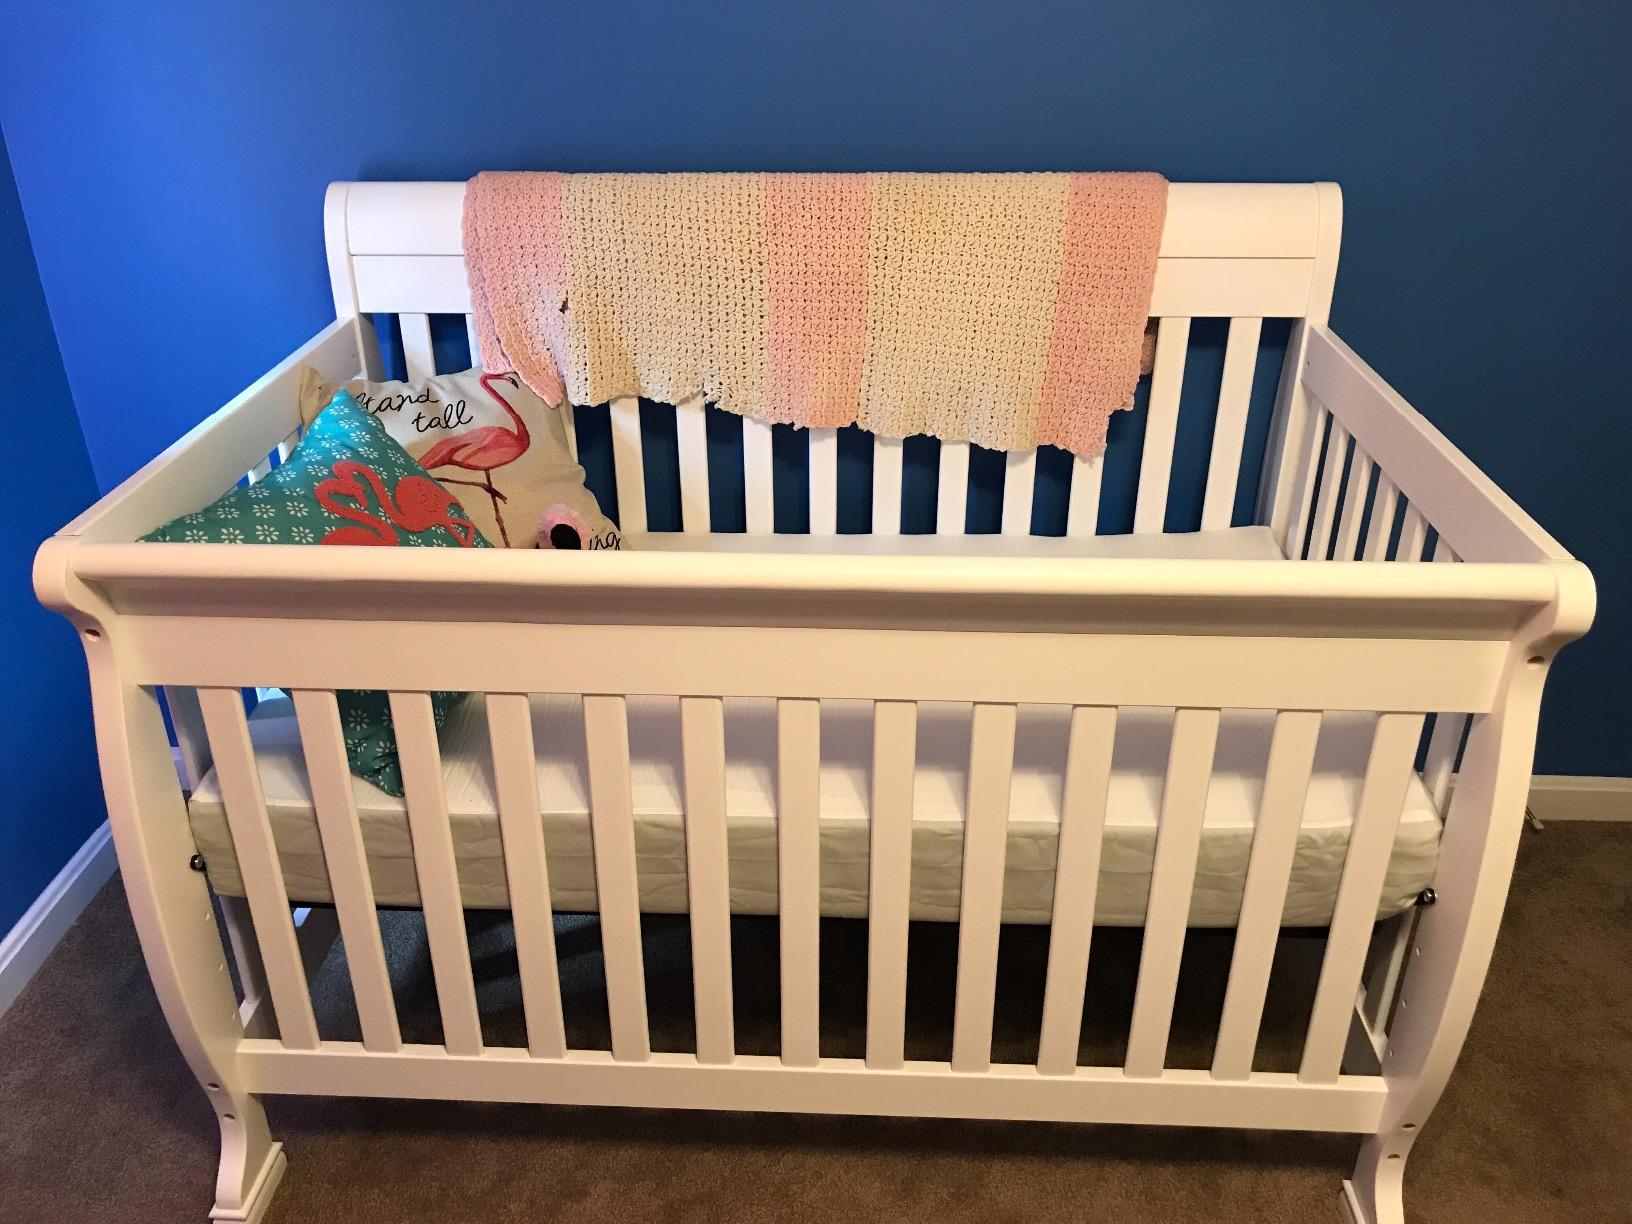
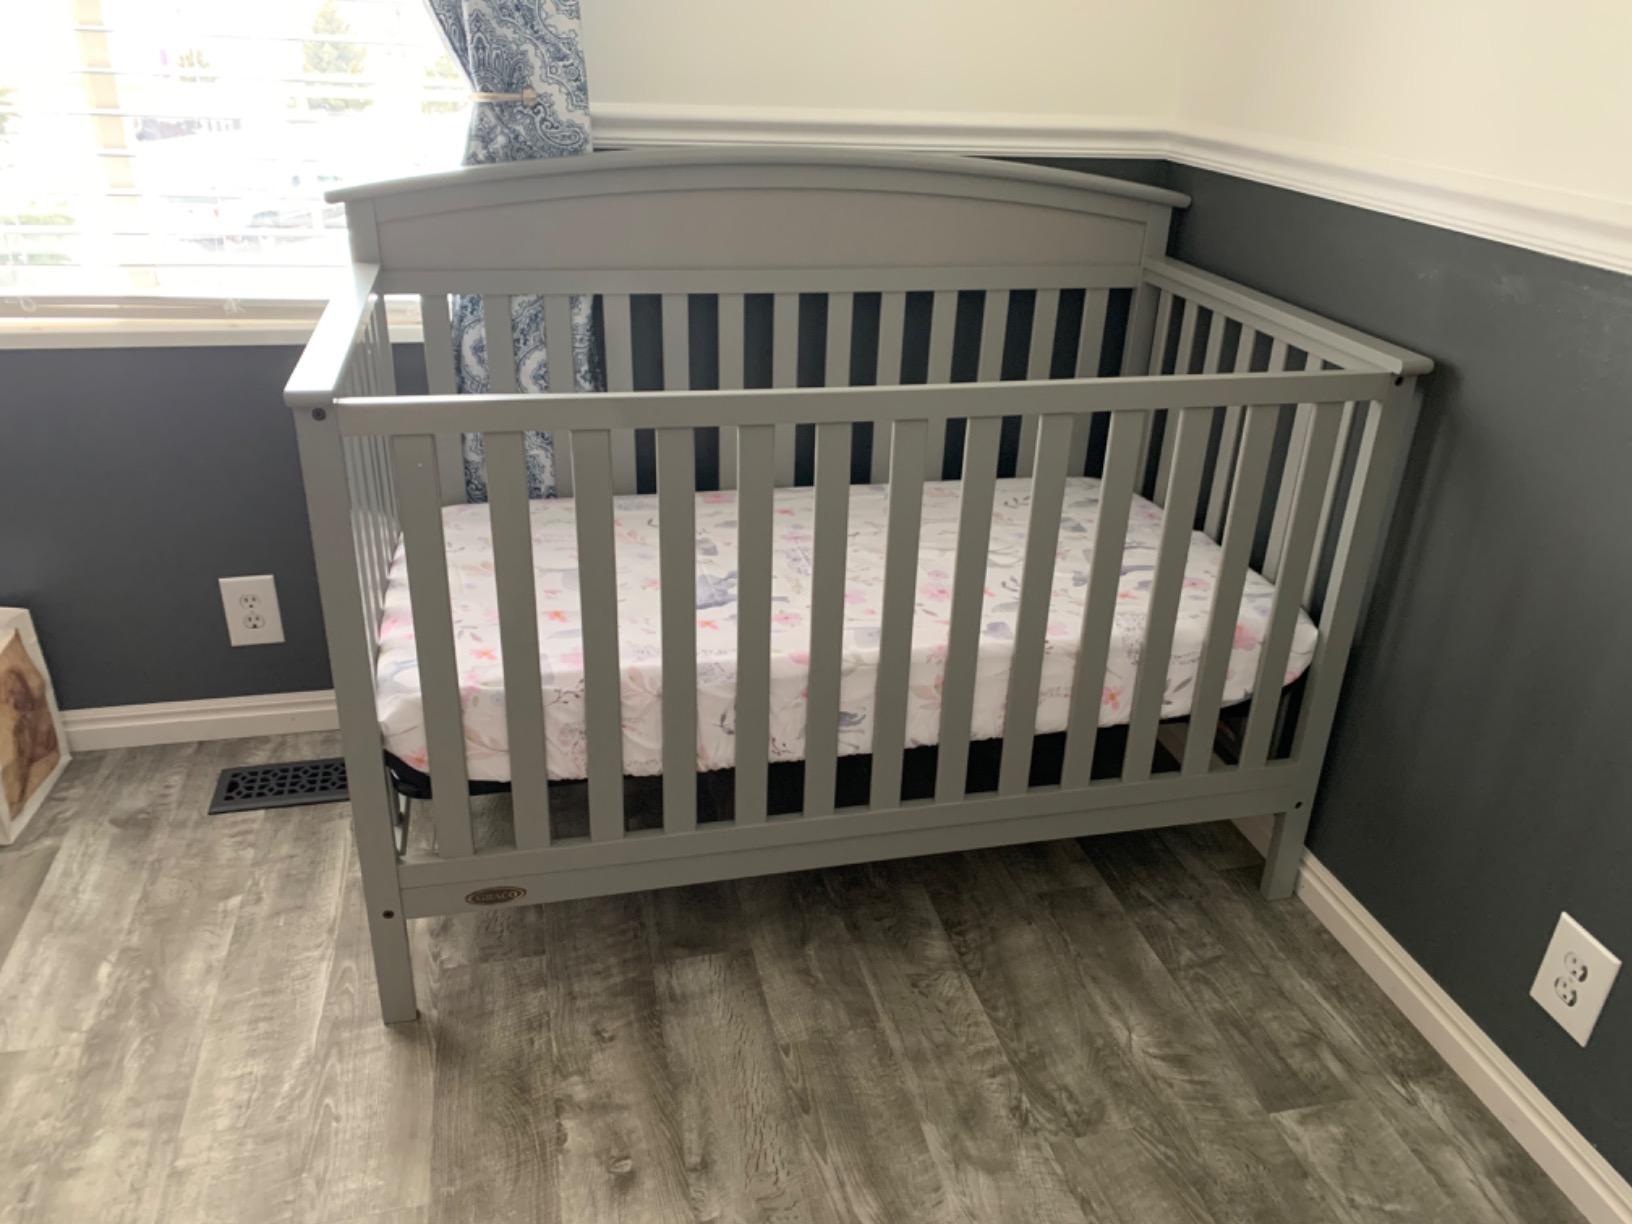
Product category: products_crib
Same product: no